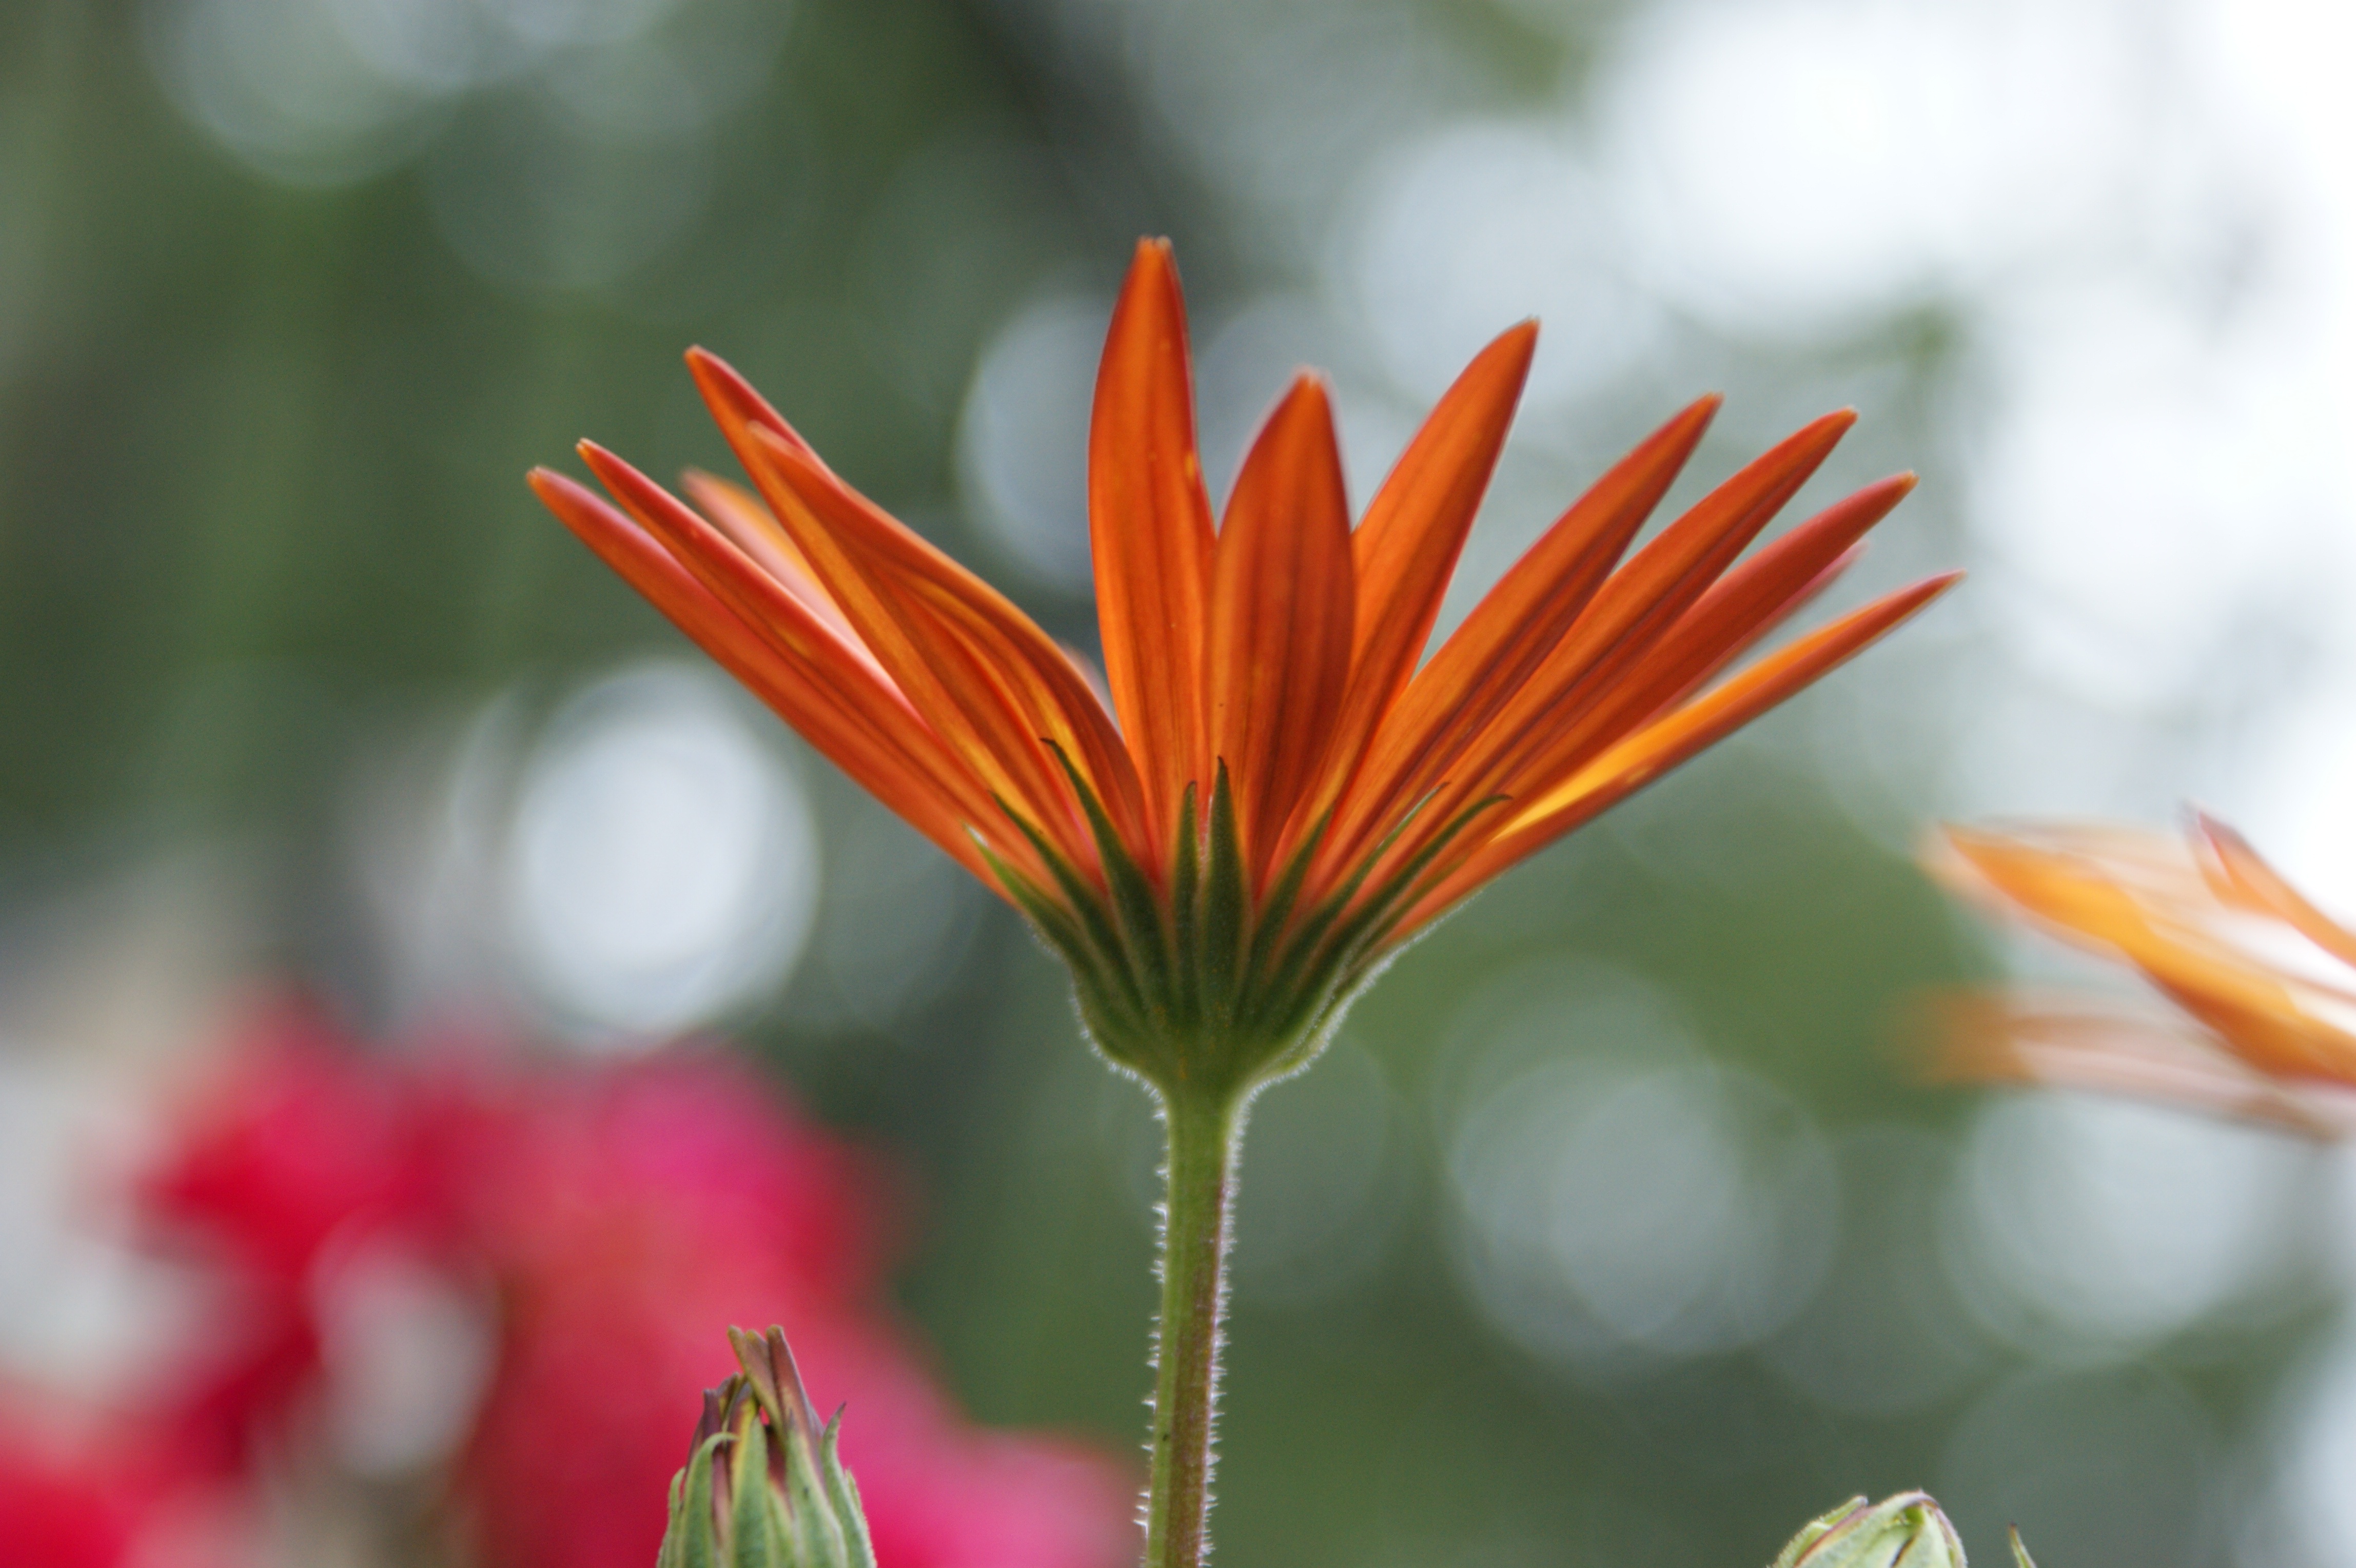
nature, blossom, growth, plant, photography, leaf, flower, petal, bloom, summer, floral, daisy, orange, spring, autumn, botany, blooming, flora, wildflower, close up, spring flowers, nectar, macro photography, flowering plant, daisy family, african daisy, plant stem, land plant